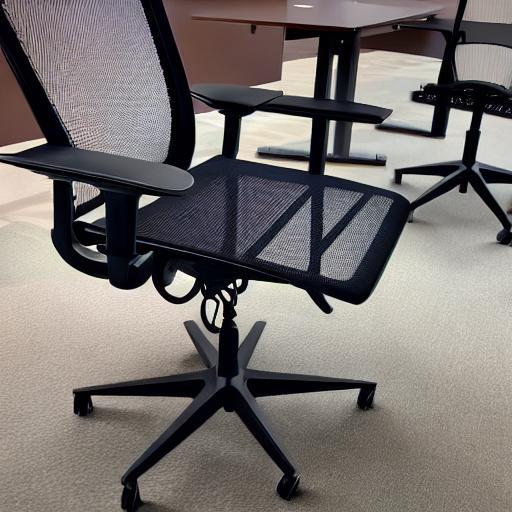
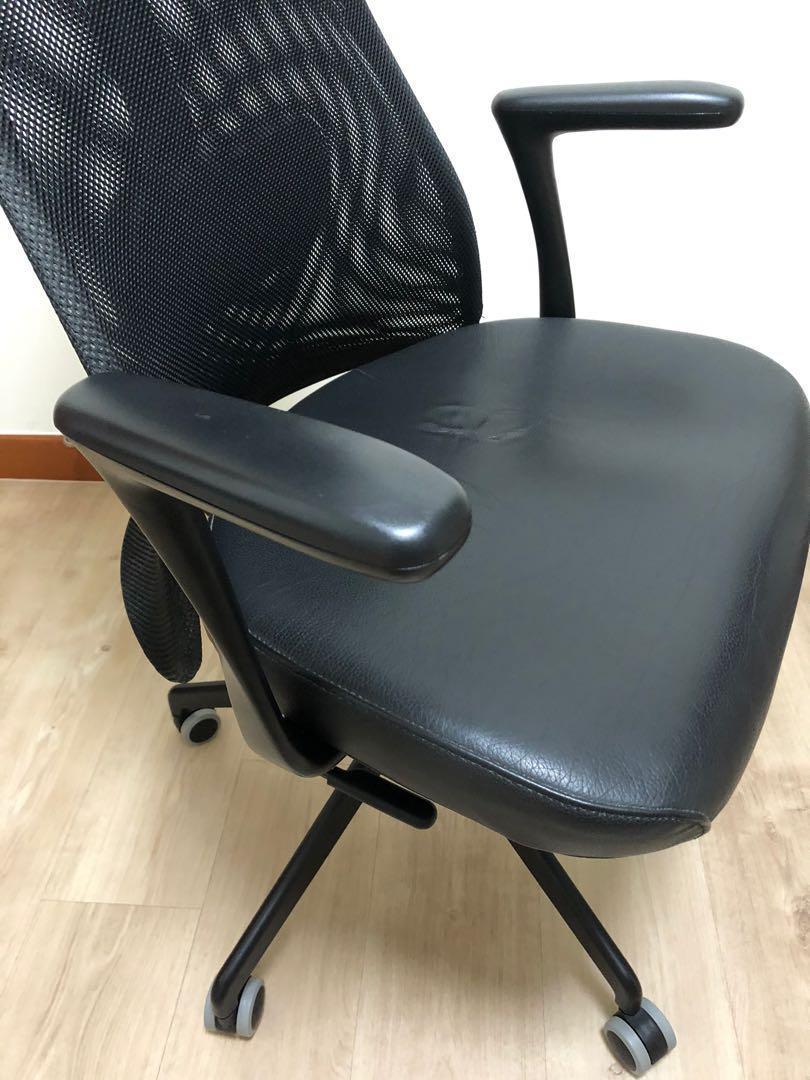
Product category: items_chair
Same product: no